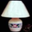
Label: lamp